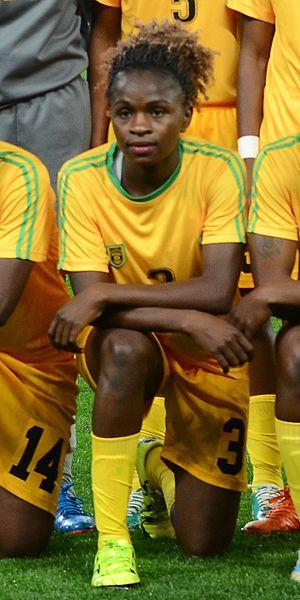
Sheila Makoto, née le 14 janvier 1990 à Harare, est une footballeuse internationale zimbabwéenne évoluant au poste d'arrière gauche.